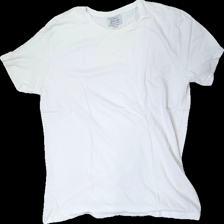
View: front
Type: T-shirt
Category: Men
Brand: Skill
Colors: White
Material: 100% Cotton
Cut: Regular, C-collar
Size: L
Damage: stain
Damage location: top center
Price range: 100-150
Recommended usage: Reuse
Description: white t-shirt